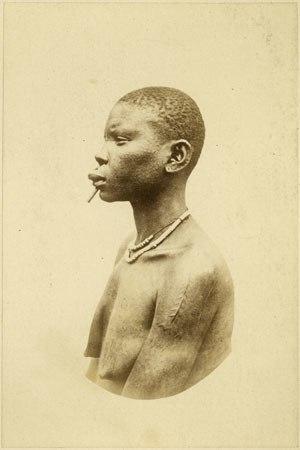
Richard Buchta est un explorateur et photographe autrichien. Né le 19 janvier 1845 à Radłów, il est décédé le 29 juillet 1894 à Vienne.